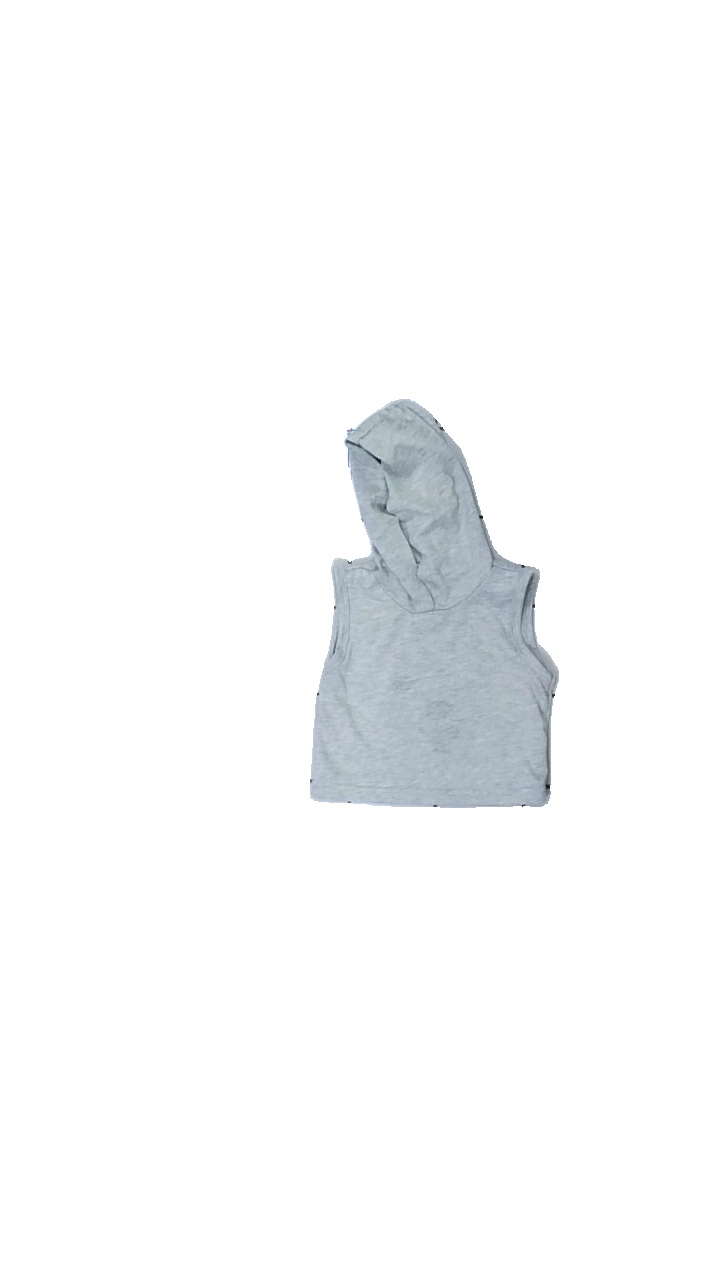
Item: Top (Children)
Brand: Shein
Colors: Grey
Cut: Regular
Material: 100% polyester
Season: All
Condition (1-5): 3
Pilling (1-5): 3
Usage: Reuse
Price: <50